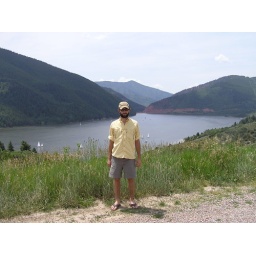
Aspen Yatch Club sail boats in background